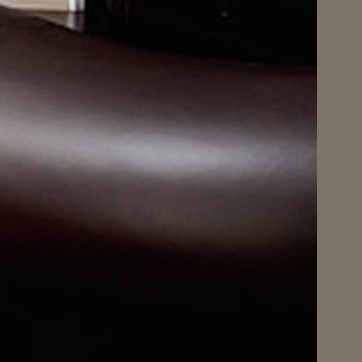
Material: leather